Luis Beder Herrera

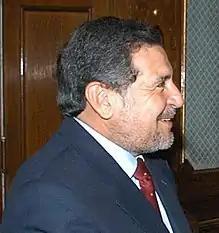
Luis Beder Herrera

Luis Beder Herrera (born 26 May 1951) is an Argentine Justicialist Party (PJ) politician. He was the governor of La Rioja Province from 2007 to 2015.